The Dying Gaul (film)

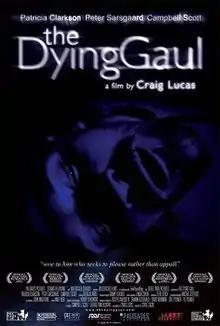
Original poster

The Dying Gaul is a 2005 American drama film written and directed by Craig Lucas, his feature directorial debut. The screenplay is based on his 1998 off-Broadway play of the same name, the title of which was derived from an ancient Roman marble copy of a lost Hellenistic sculpture.